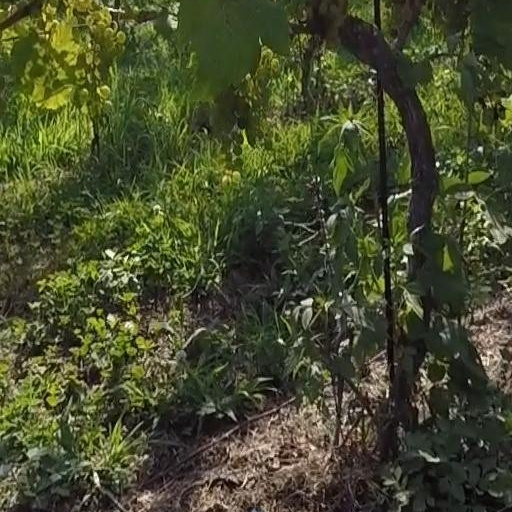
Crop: grape